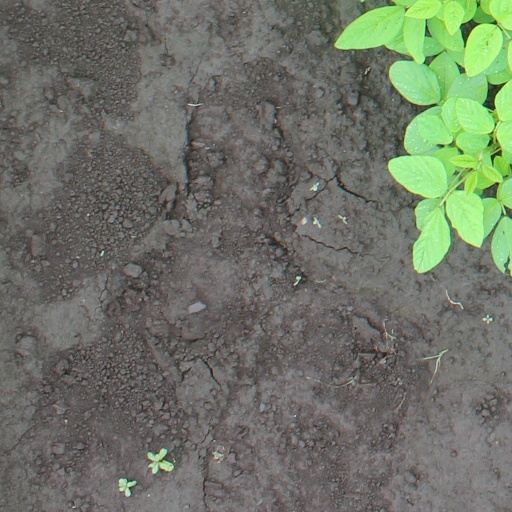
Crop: soybean